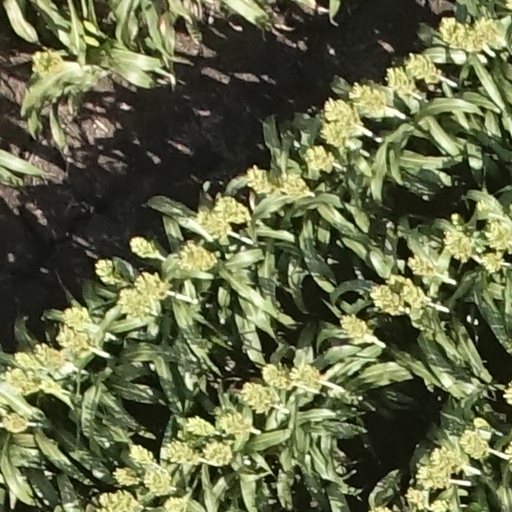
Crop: sorghum